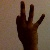
The image shows a hand gesture representing the number 9 in Indian Sign Language.